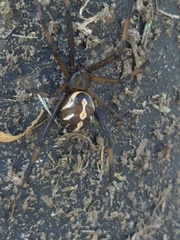
Species: Lactrodectus_hesperus